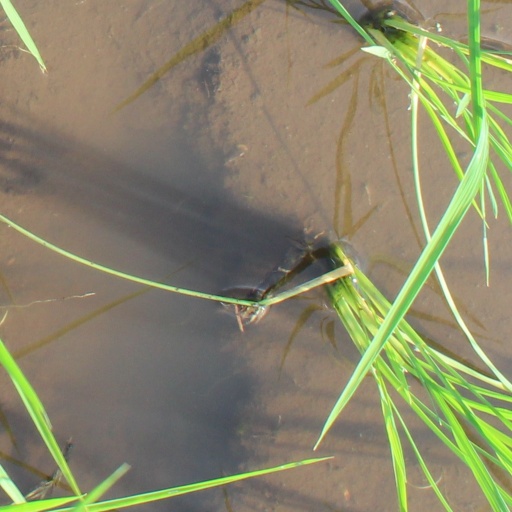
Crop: rice